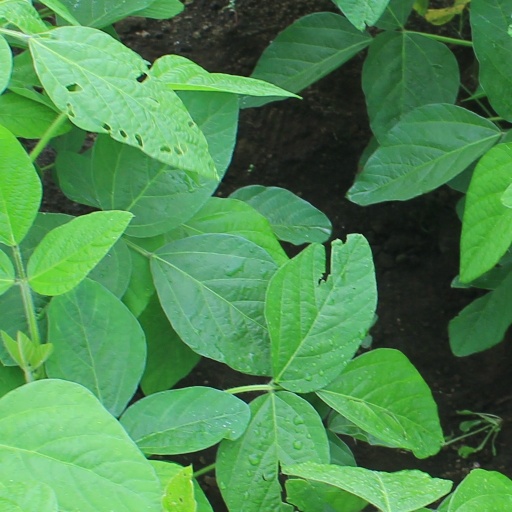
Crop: soybean